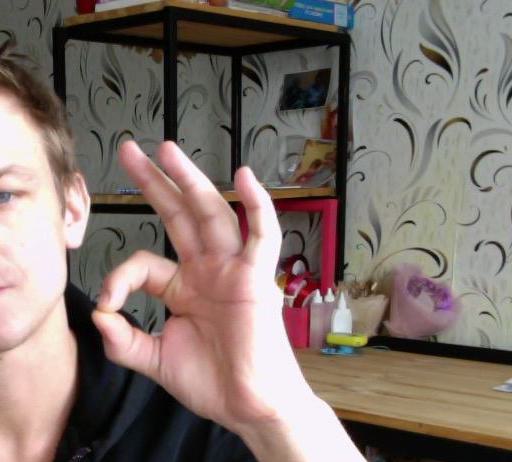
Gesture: ok